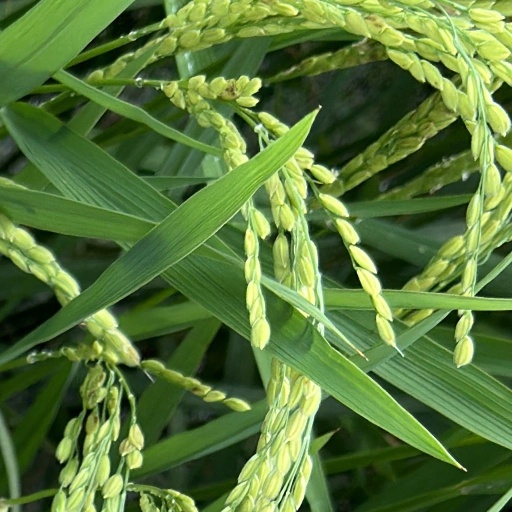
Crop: rice